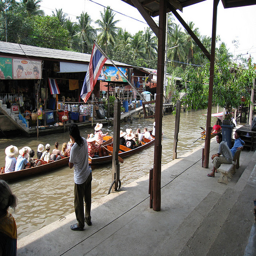
Some people are riding in boats and some are watching on the side.
A couple of boats floating down a river filled with passengers.
Two boats of travelers floating down a river near some storefronts.
Two boats on river with people standing on pier.
People are on a dock watching boats go by.